Culloden Tower

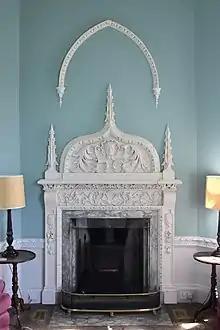
The "glorious chimneypiece" in the living room

The tower was most probably designed by Daniel Garrett and comprises four storeys and a roof terrace linked by a small spiral staircase. The estate, comprising Yorke House, was demolished in 1823, and the remaining buildings and parklands, including the tower, became part of "Temple View". The isolated position of the tower meant that it was used less and less, and was increasingly subject to vandalism and theft. The tower was saved in 1981 by the Landmark Trust, who undertook a full restoration of the property. It is currently available as a holiday let.